Ivan Goranov

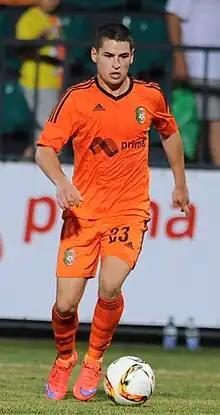
Ivan Goranov with Litex Lovech in 2015

Born in Velingrad, Goranov started his career at Chepinets, but joined Levski Sofia when he was 15 years old. He made his A PFG debut against Vidima-Rakovski, as a 64th-minute substitute in a 2–0 Levski home victory on 2 April 2011.